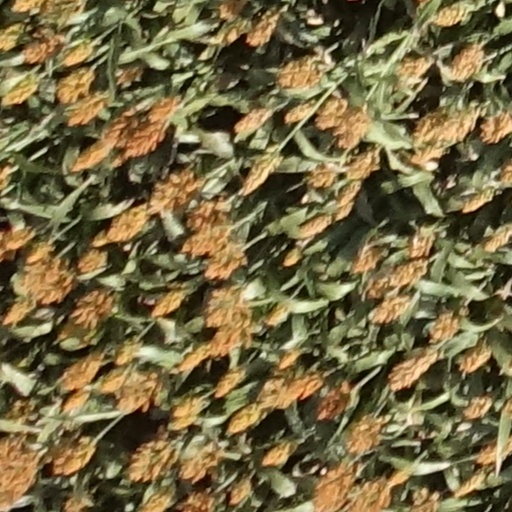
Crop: sorghum